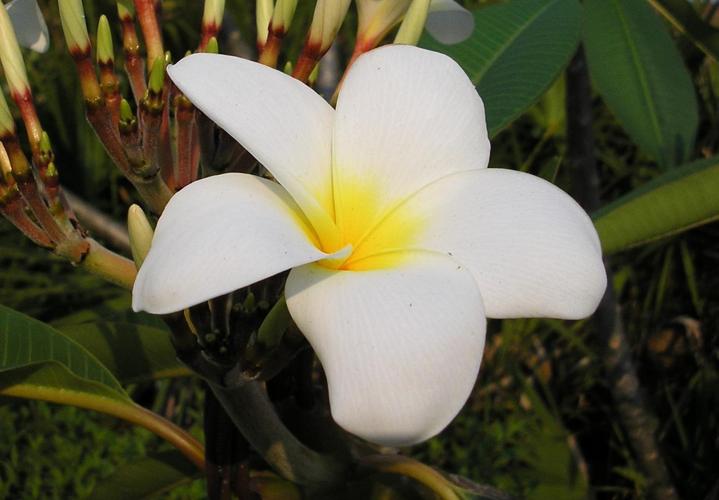
Label: frangipani